Resettlement (Newfoundland)

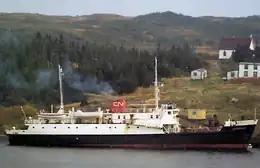
The ferry "Hopedale" calls at a remote outport on La Poile Bay in southwestern Newfoundland in 1971. Such communities as this were depopulated through resettlement programs of the provincial government between 1954 and 1975.

Resettlement in Newfoundland and Labrador terms refers to an organized approach to centralize the population into growth areas. It is used in the current context when referring to a voluntary relocation initiated from isolated communities themselves.